Iceland Base Command

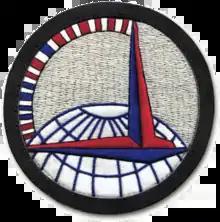
Air Transport Command emblem

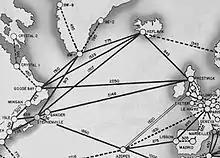
North Atlantic air ferry routes to England, 1945.

The Army Air Forces, GHQ AF, and the Iceland Base Command had for some time been united in favor of a heavy bomber field in Iceland in 1941. During November and December 1941 site and soil surveys, reports, and recommendations had been made, every one of them favorable. With the concurrence of the Air Forces, that the Army Engineers at once begin construction of an airfield in the vicinity of Keflavik suitable for heavy bombers and that the necessary funds be provided.